Petar Mišić (general)

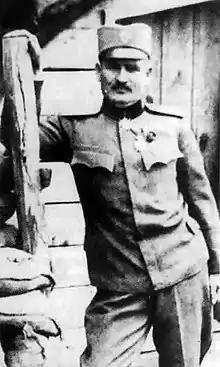
Petar Mišić

Petar Mišić (21 March 1863 29 May 1921) was a Serbian and Yugoslav general. He is one of the several main leaders of the May Coup, in which King Aleksandar Obrenović was killed in 1903. After he retired in 1906 at the request of the English, he entered politics. He was a prominent opponent of the Black Hand and the president of the court panel at the Salonica trial in 1917.